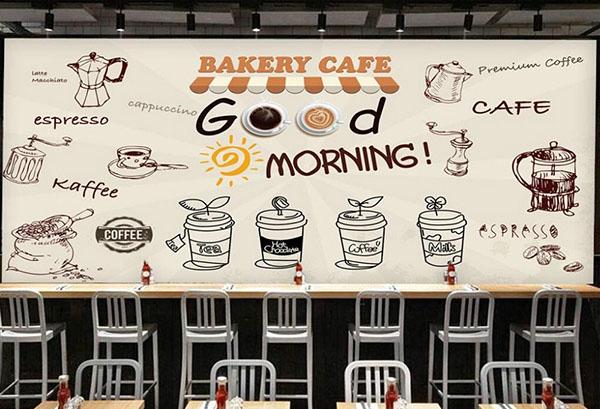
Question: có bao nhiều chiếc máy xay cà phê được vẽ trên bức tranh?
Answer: có bốn chiếc máy xay cà phê được vẽ trên bức tranh